Short-tailed snake

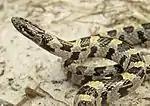
Hernando County, FL 2011

The short-tailed snake's tail comprises less than ten percent of the snake's total length, hence the common name. Originally described and named by in 1890 as "Stilosoma extenuatum", its generic name was derived from the Greek "stylos" for "pillar" and "soma" for "body". This refers to the stiffness of the short-tailed snake's body, which is caused by its wide and inflexible column of unusually short vertebrae. The specific name, "extenuata", is Latin for "thin" or "slender".